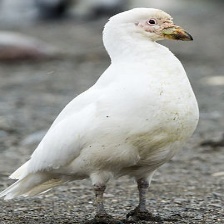
Species: SNOWY SHEATHBILL
Scientific name: CHIONIS ALBUS